Anna Pessiak-Schmerling

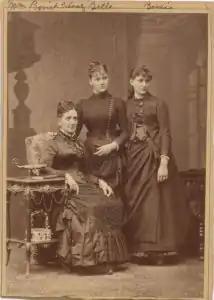
Anna Pessiak-Schmerling, soprano Belle Brown and Bessie Brown

Anna Pessiak-Schmerling (1834 – 14 March 1896) was an Austrian composer born in Vienna.